French Guiana

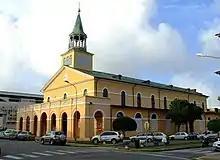
Cayenne Cathedral. Most inhabitants of French Guiana are Catholic.

French Guiana experienced a long period of demographic stagnation during the days of the Cayenne and Saint-Laurent-du-Maroni penal colonies (19th century and first half of the 20th century), when, with the exception of a brief gold rush in the 1900s and 1910s, it suffered from a bad reputation due to its association with penal colonies and bad sanitary conditions (yellow fever and malaria in particular).